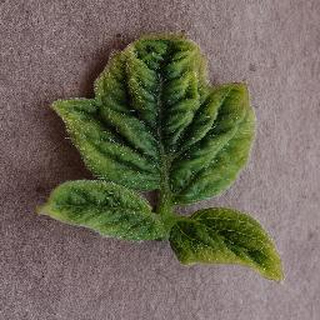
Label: tomato_yellow_leaf_curl_virus